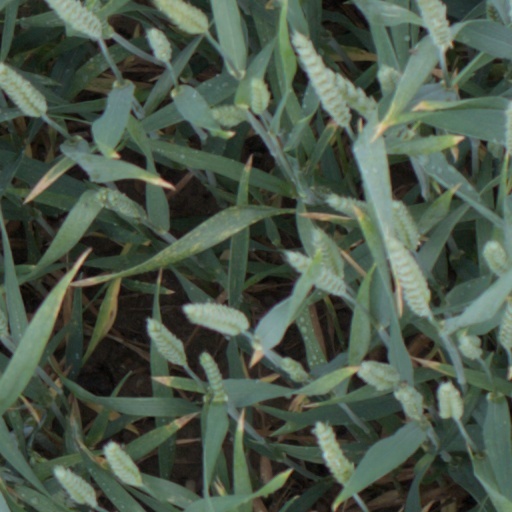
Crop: wheat